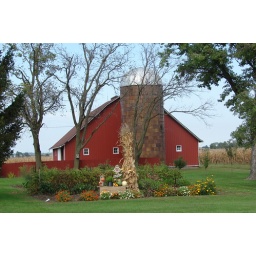
This attractive autumn display at this farm near Geneseo, IL accents the red barn and brick silo.